Answer in natural language. Is light brown wooden dresser with 10 drawers (marked A) in front of scenic landscape wall decor photo (marked B)? Choose between the following options: no or yes
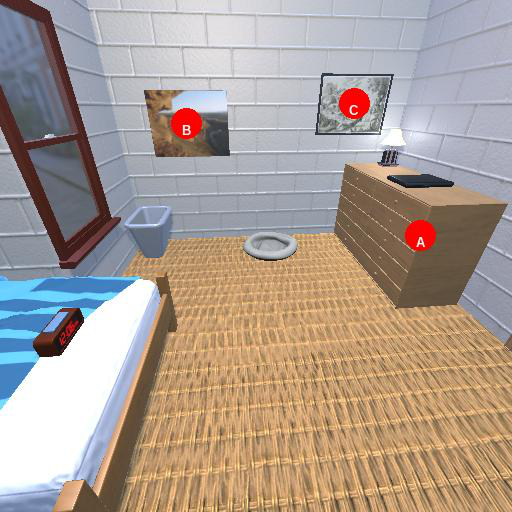
<answer>yes</answer>